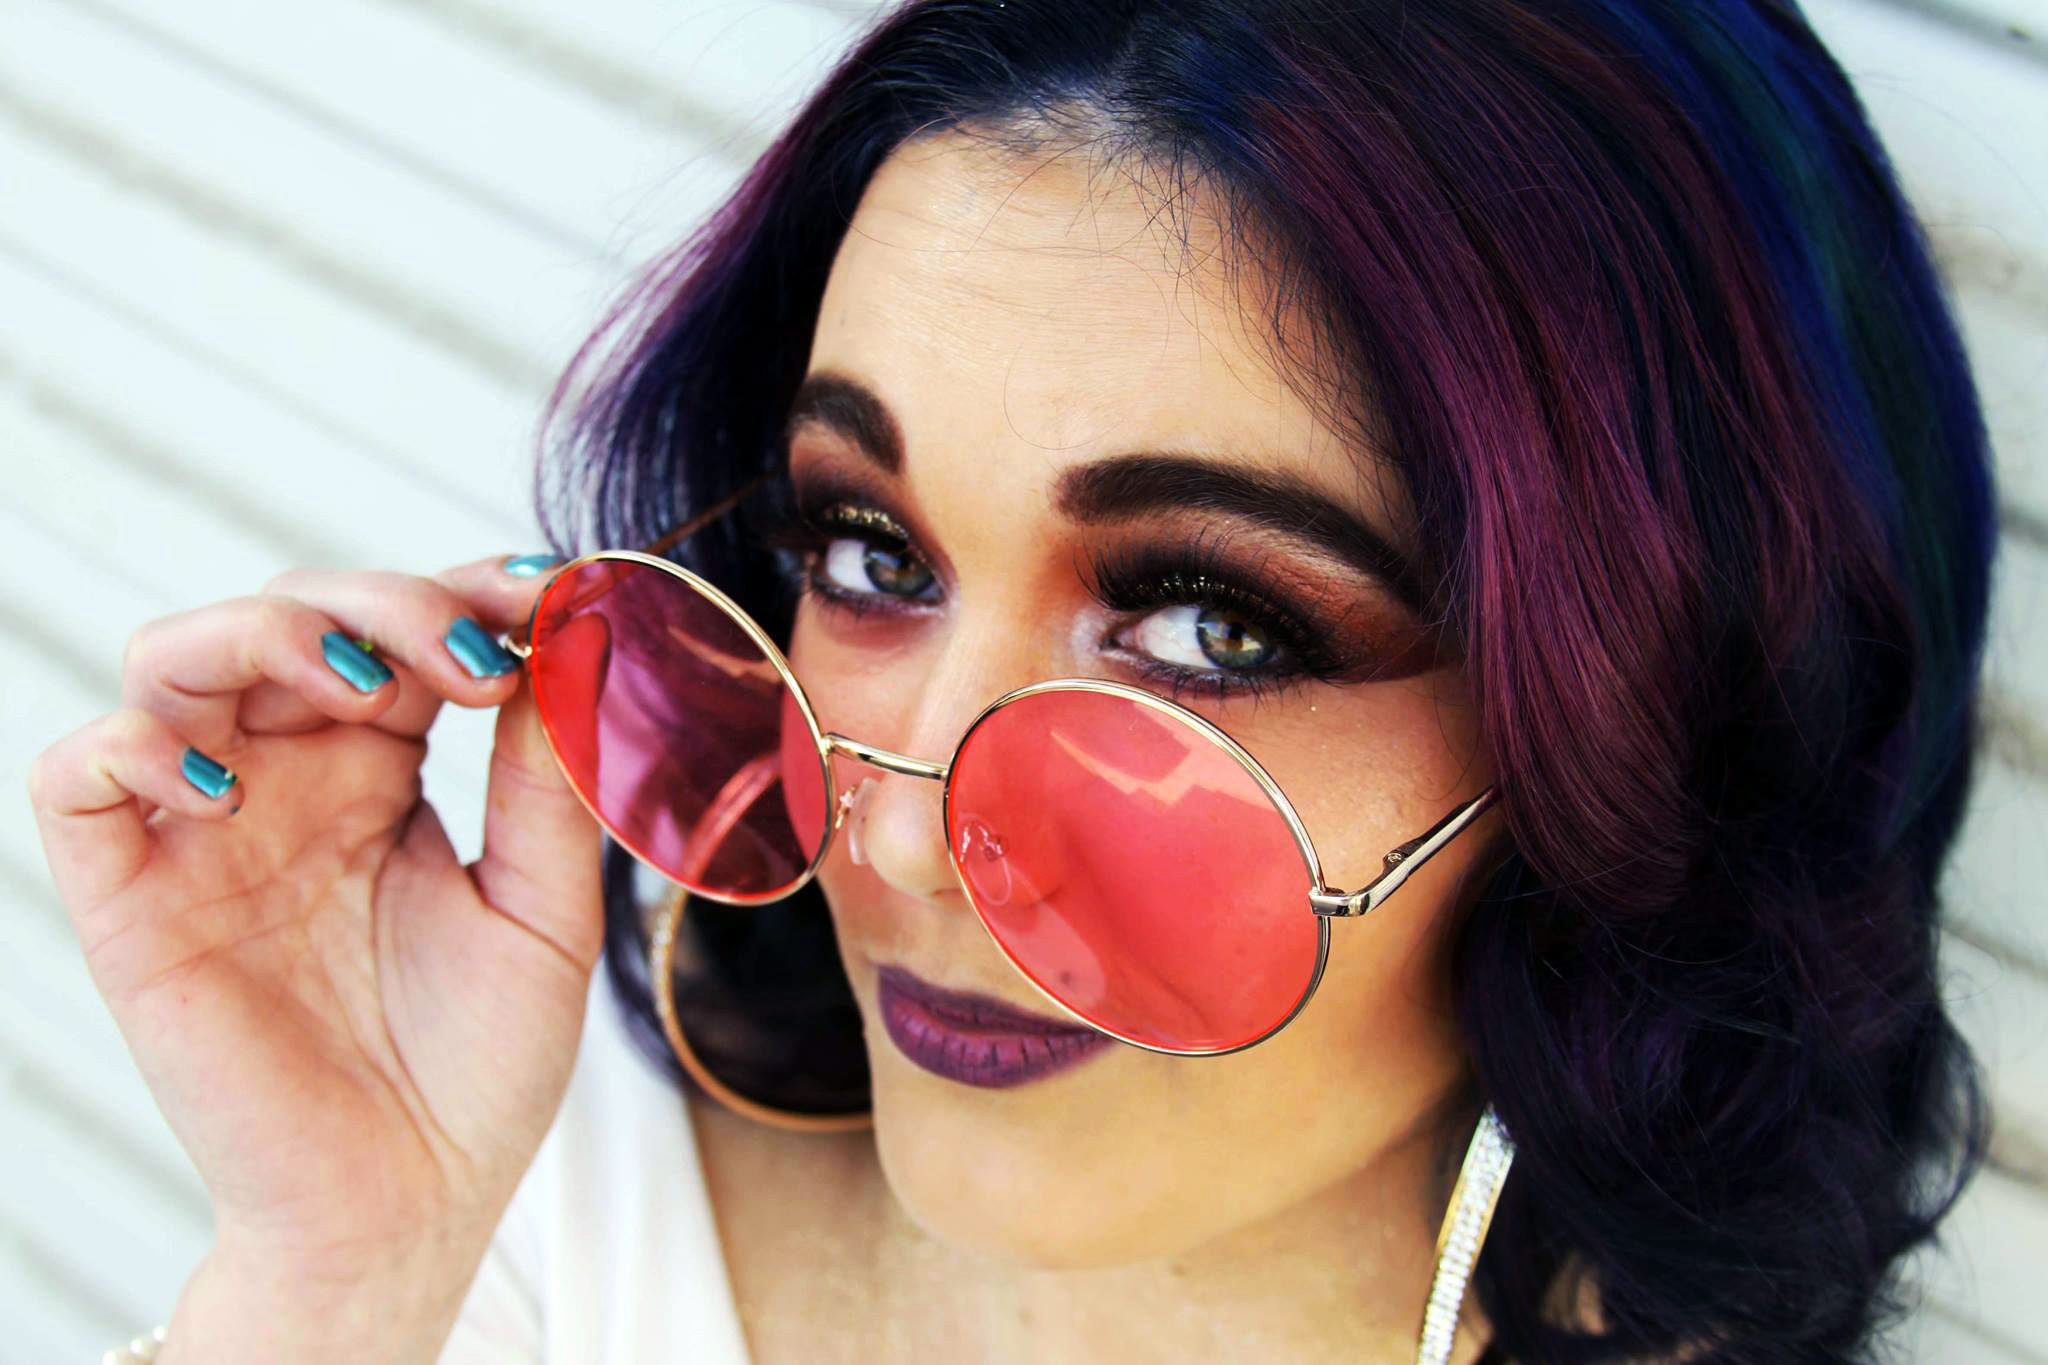
eyewear, vision care, finger, lip, skin, jewellery, earrings, eyelash, nail, fashion accessory, organ, purple, beauty, magenta, violet, Eye glass accessory, photography, eye shadow, cosmetics, nail care, body jewelry, makeover, ring, nail polish, hair coloring, lip gloss, gemstone, eye liner, body piercing, red hair, eyelash extensions, manicure, mascara, Personal grooming